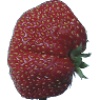
Label: Strawberry Wedge 1